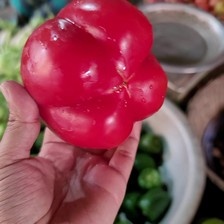
Label: capsicum